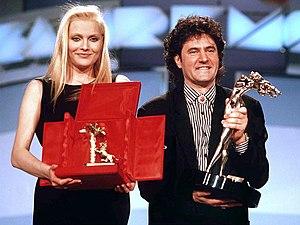
La chanson italienne désigne un ensemble de genres de compositions musicales en Italie dont la plus ancienne chanson dont on trouve des traces est Donna lombarda, une composition que l'historien Costantino Nigra a datée du Vᵉ siècle. Depuis, on retrouve tout au long de l'histoire des danses et des compositions qui sont à l'origine des chansons populaires.